Alfred the Great

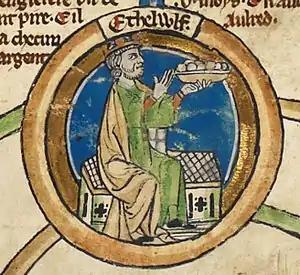
Alfred's father Æthelwulf of Wessex in the early 14th-century "Genealogical Roll of the Kings of England"

According to Asser, in his childhood Alfred won a beautifully decorated book of English poetry, offered as a prize by his mother to the first of her sons able to memorise it. He must have had it read to him because his mother died when he was about six and he did not learn to read until he was 12. In 853, Alfred is reported by the "Anglo-Saxon Chronicle" to have been sent to Rome where he was confirmed by Pope Leo IV, who "anointed him as king". Victorian writers later interpreted this as an anticipatory coronation in preparation for his eventual succession to the throne of Wessex. This is unlikely; his succession could not have been foreseen at the time because Alfred had three living elder brothers. A letter of Leo IV shows that Alfred was made a "consul" and a misinterpretation of this investiture, deliberate or accidental, could explain later confusion. It may be based upon the fact that Alfred later accompanied his father on a pilgrimage to Rome where he spent some time at the court of Charles the Bald, king of the Franks, around 854–855. On their return from Rome in 856, Æthelwulf was deposed by his son Æthelbald. With civil war looming, the magnates of the realm met in council to form a compromise. Æthelbald retained the western shires (i.e. historical Wessex), and Æthelwulf ruled in the east. After King Æthelwulf died in 858, Wessex was ruled by three of Alfred's brothers in succession: Æthelbald, Æthelberht and Æthelred.